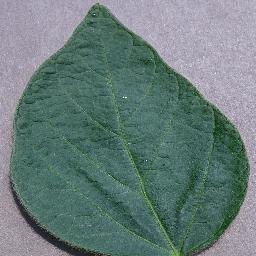
Label: Soybean___healthy